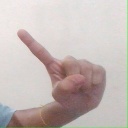
अक्षर: ए